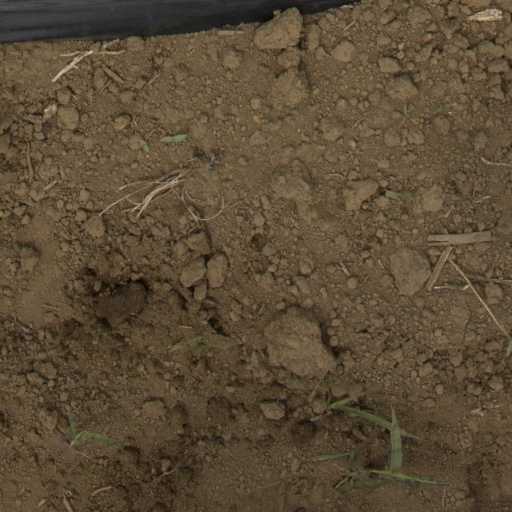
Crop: Jerusalem artichoke